Chandrayaan-2

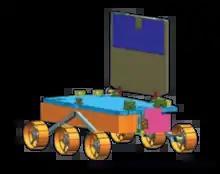
"Pragyan" rover of the Chandrayaan-2 mission

The Chandrayaan-2 orbiter is orbiting the Moon on a polar orbit at an altitude of . It carries eight scientific instruments; two of which are improved versions of those flown on Chandrayaan-1. The approximate launch mass was . The Orbiter High Resolution Camera (OHRC) conducted high-resolution observations of the landing site prior to separation of the lander from the orbiter. The orbiter's structure was manufactured by Hindustan Aeronautics Limited and delivered to the ISRO Satellite Centre on 22 June 2015.